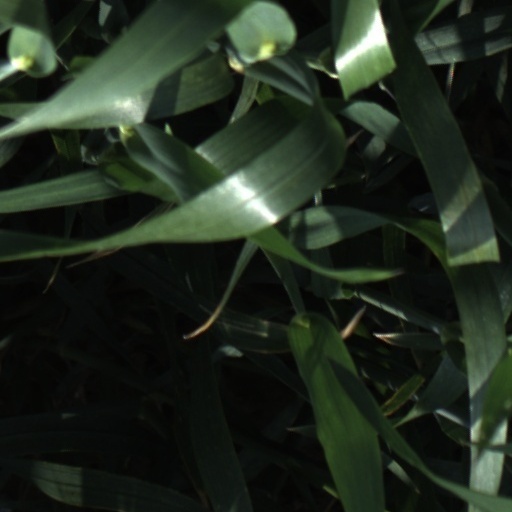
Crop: wheat